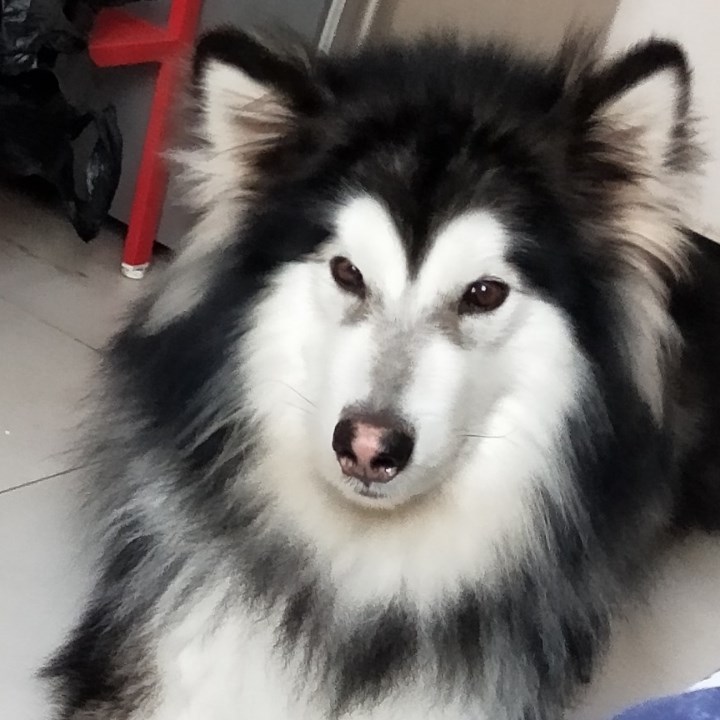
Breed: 1324-n000004-malamute